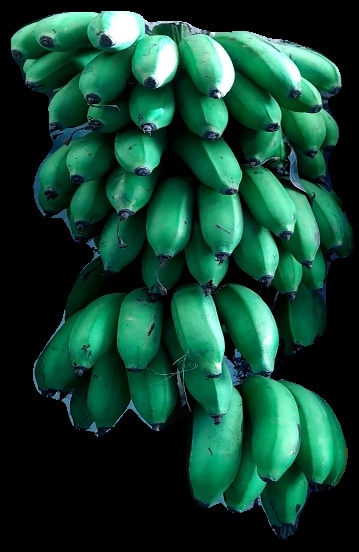
Variety: rasbale
Grade: grade2